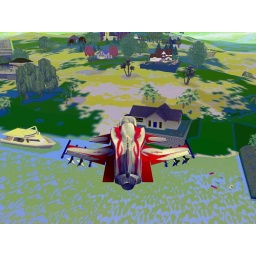
up in the air in the red devil plane over lookin the hood